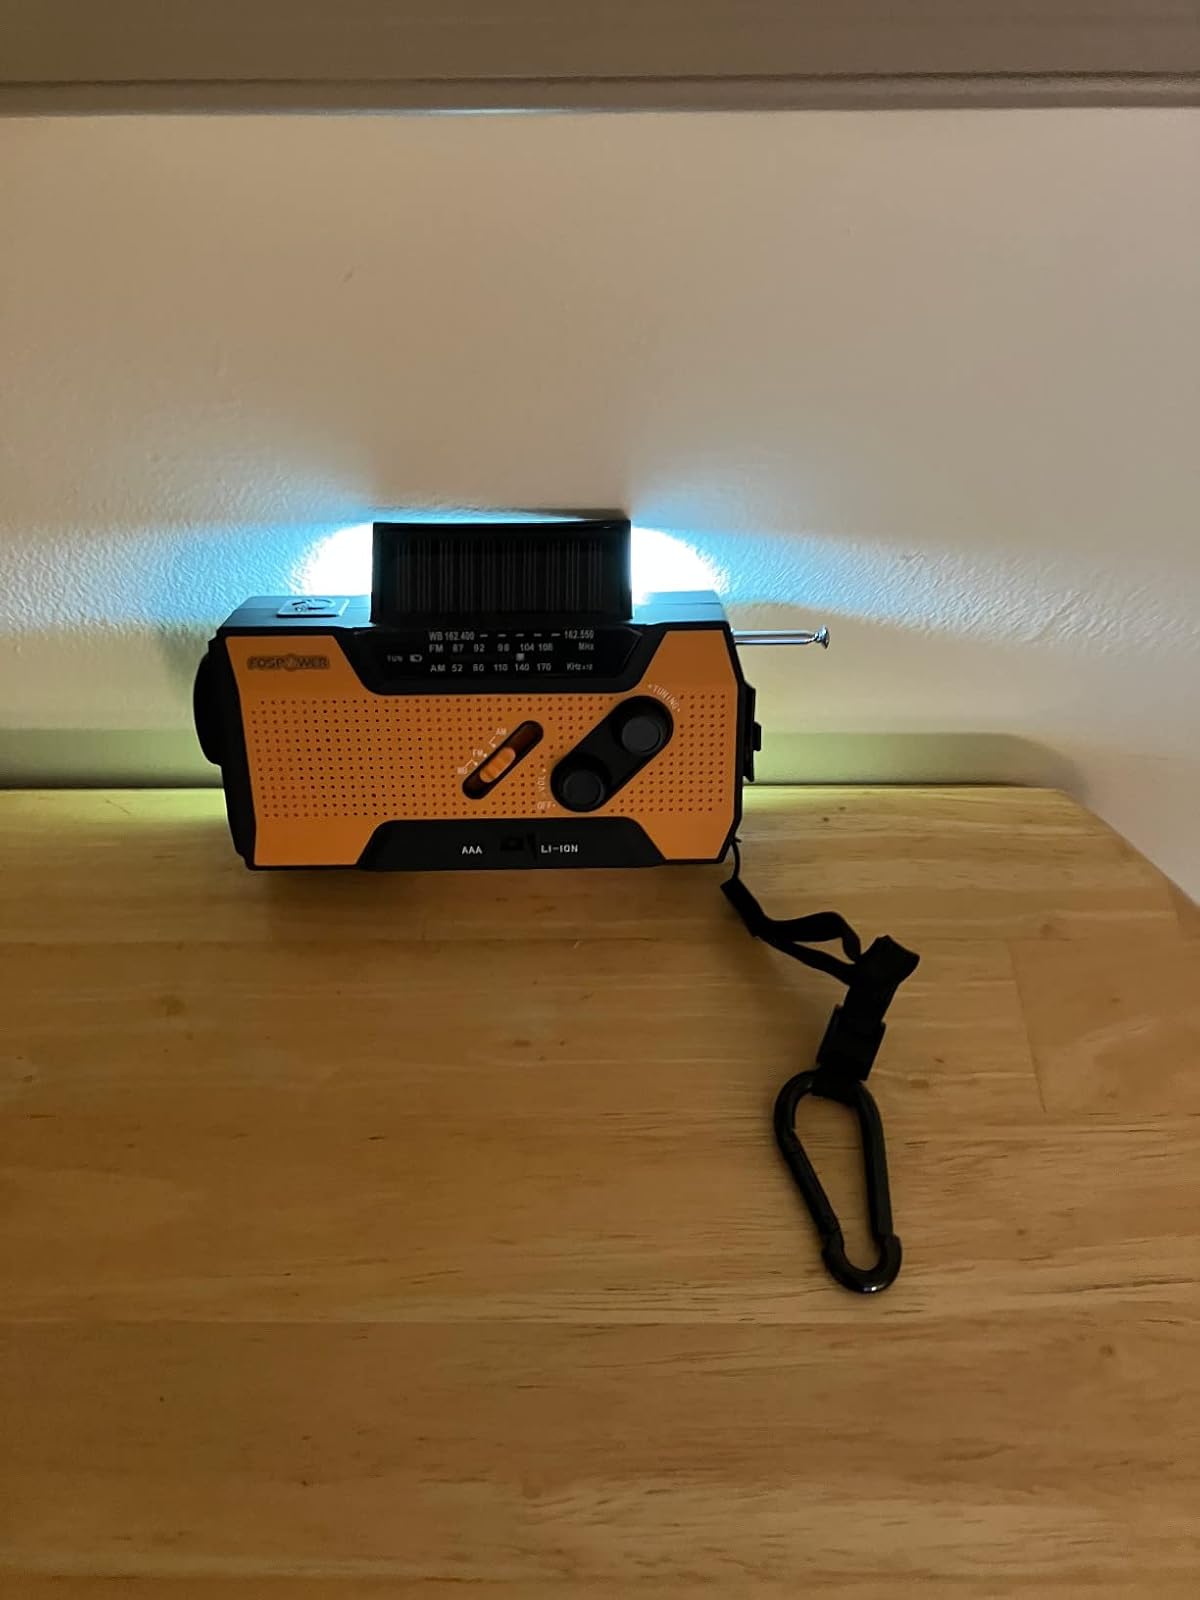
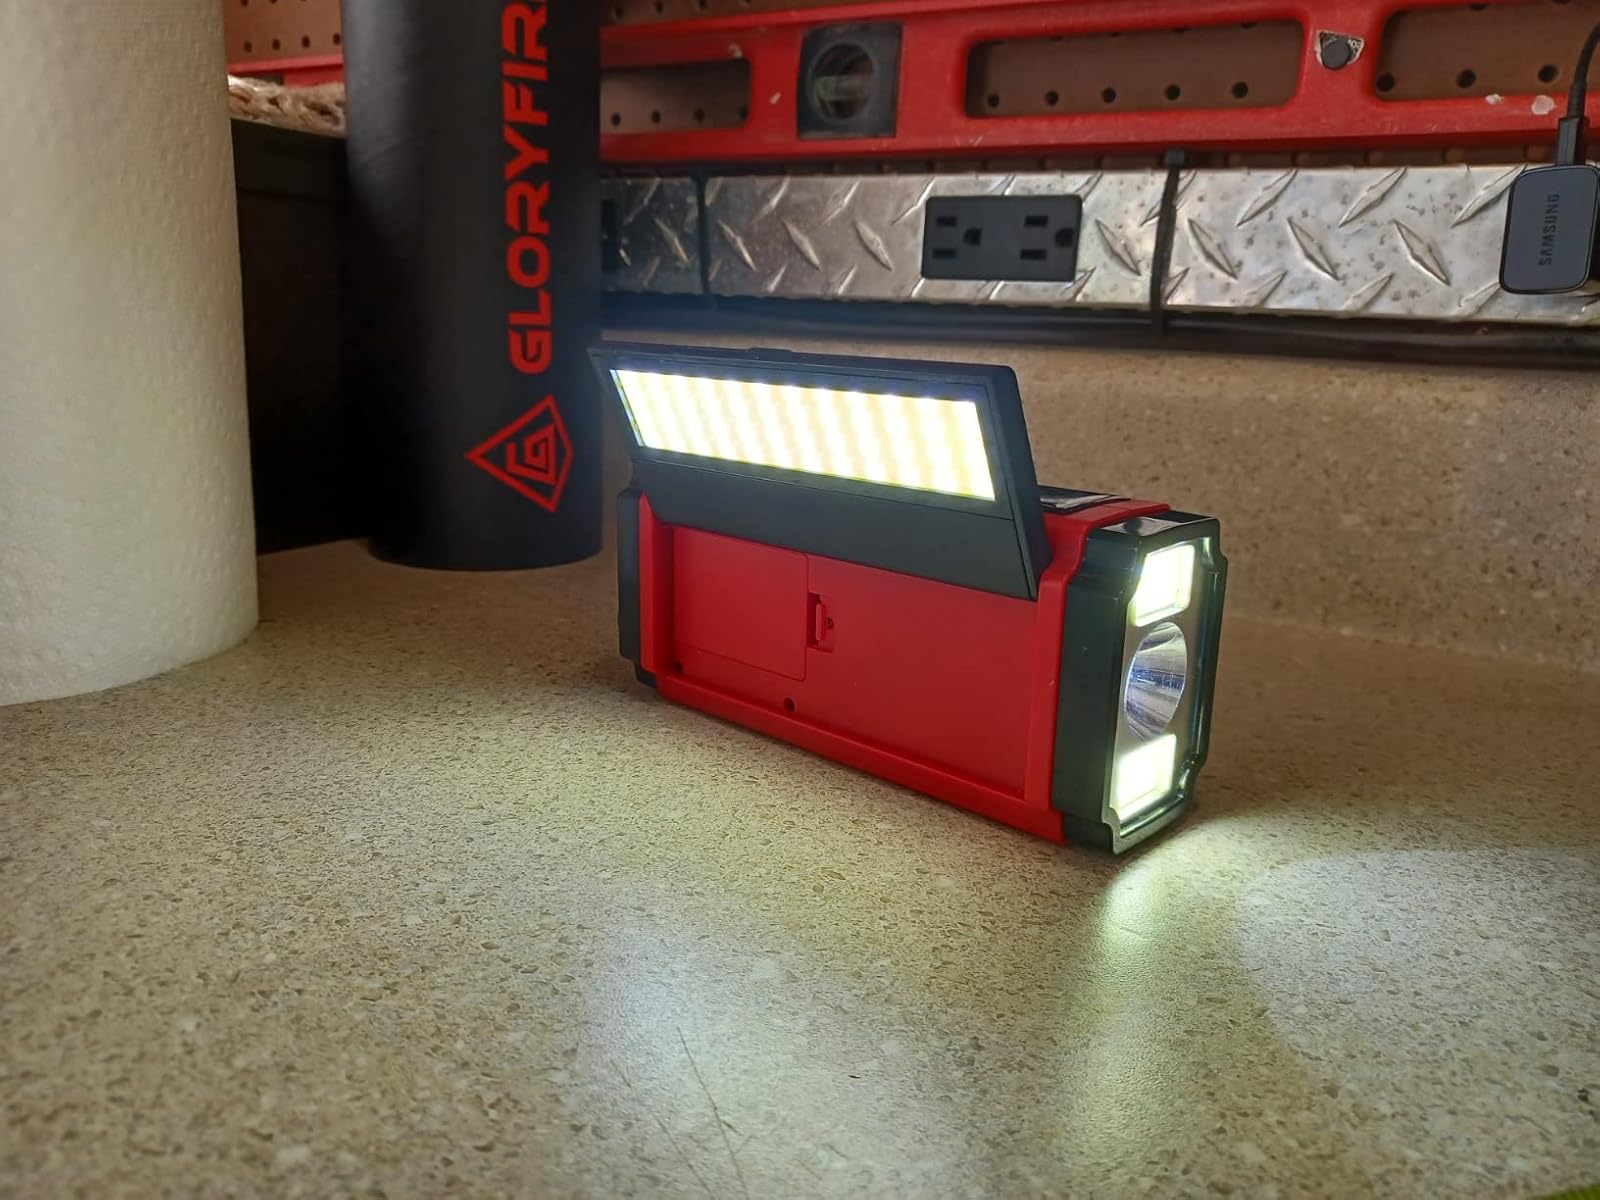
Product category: radio
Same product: no